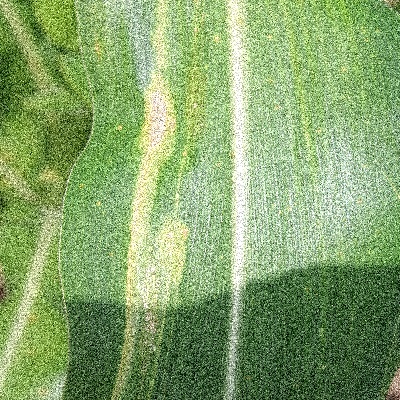
Label: Corn_(Maize)___Leaf_Spot